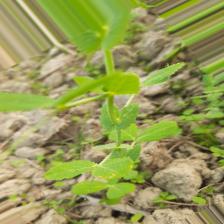
Label: Powdery Mildew